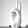
ASL letter: U